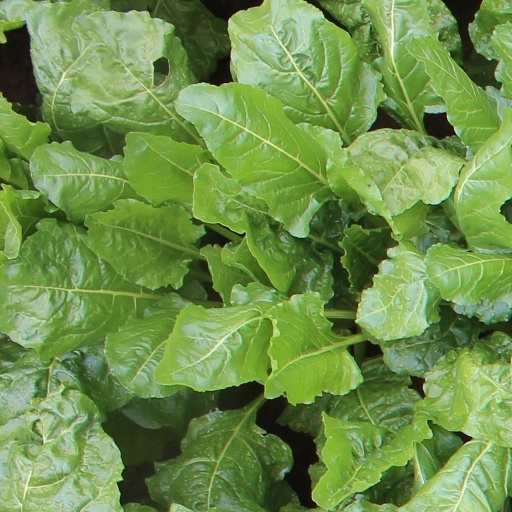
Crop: sugar beet